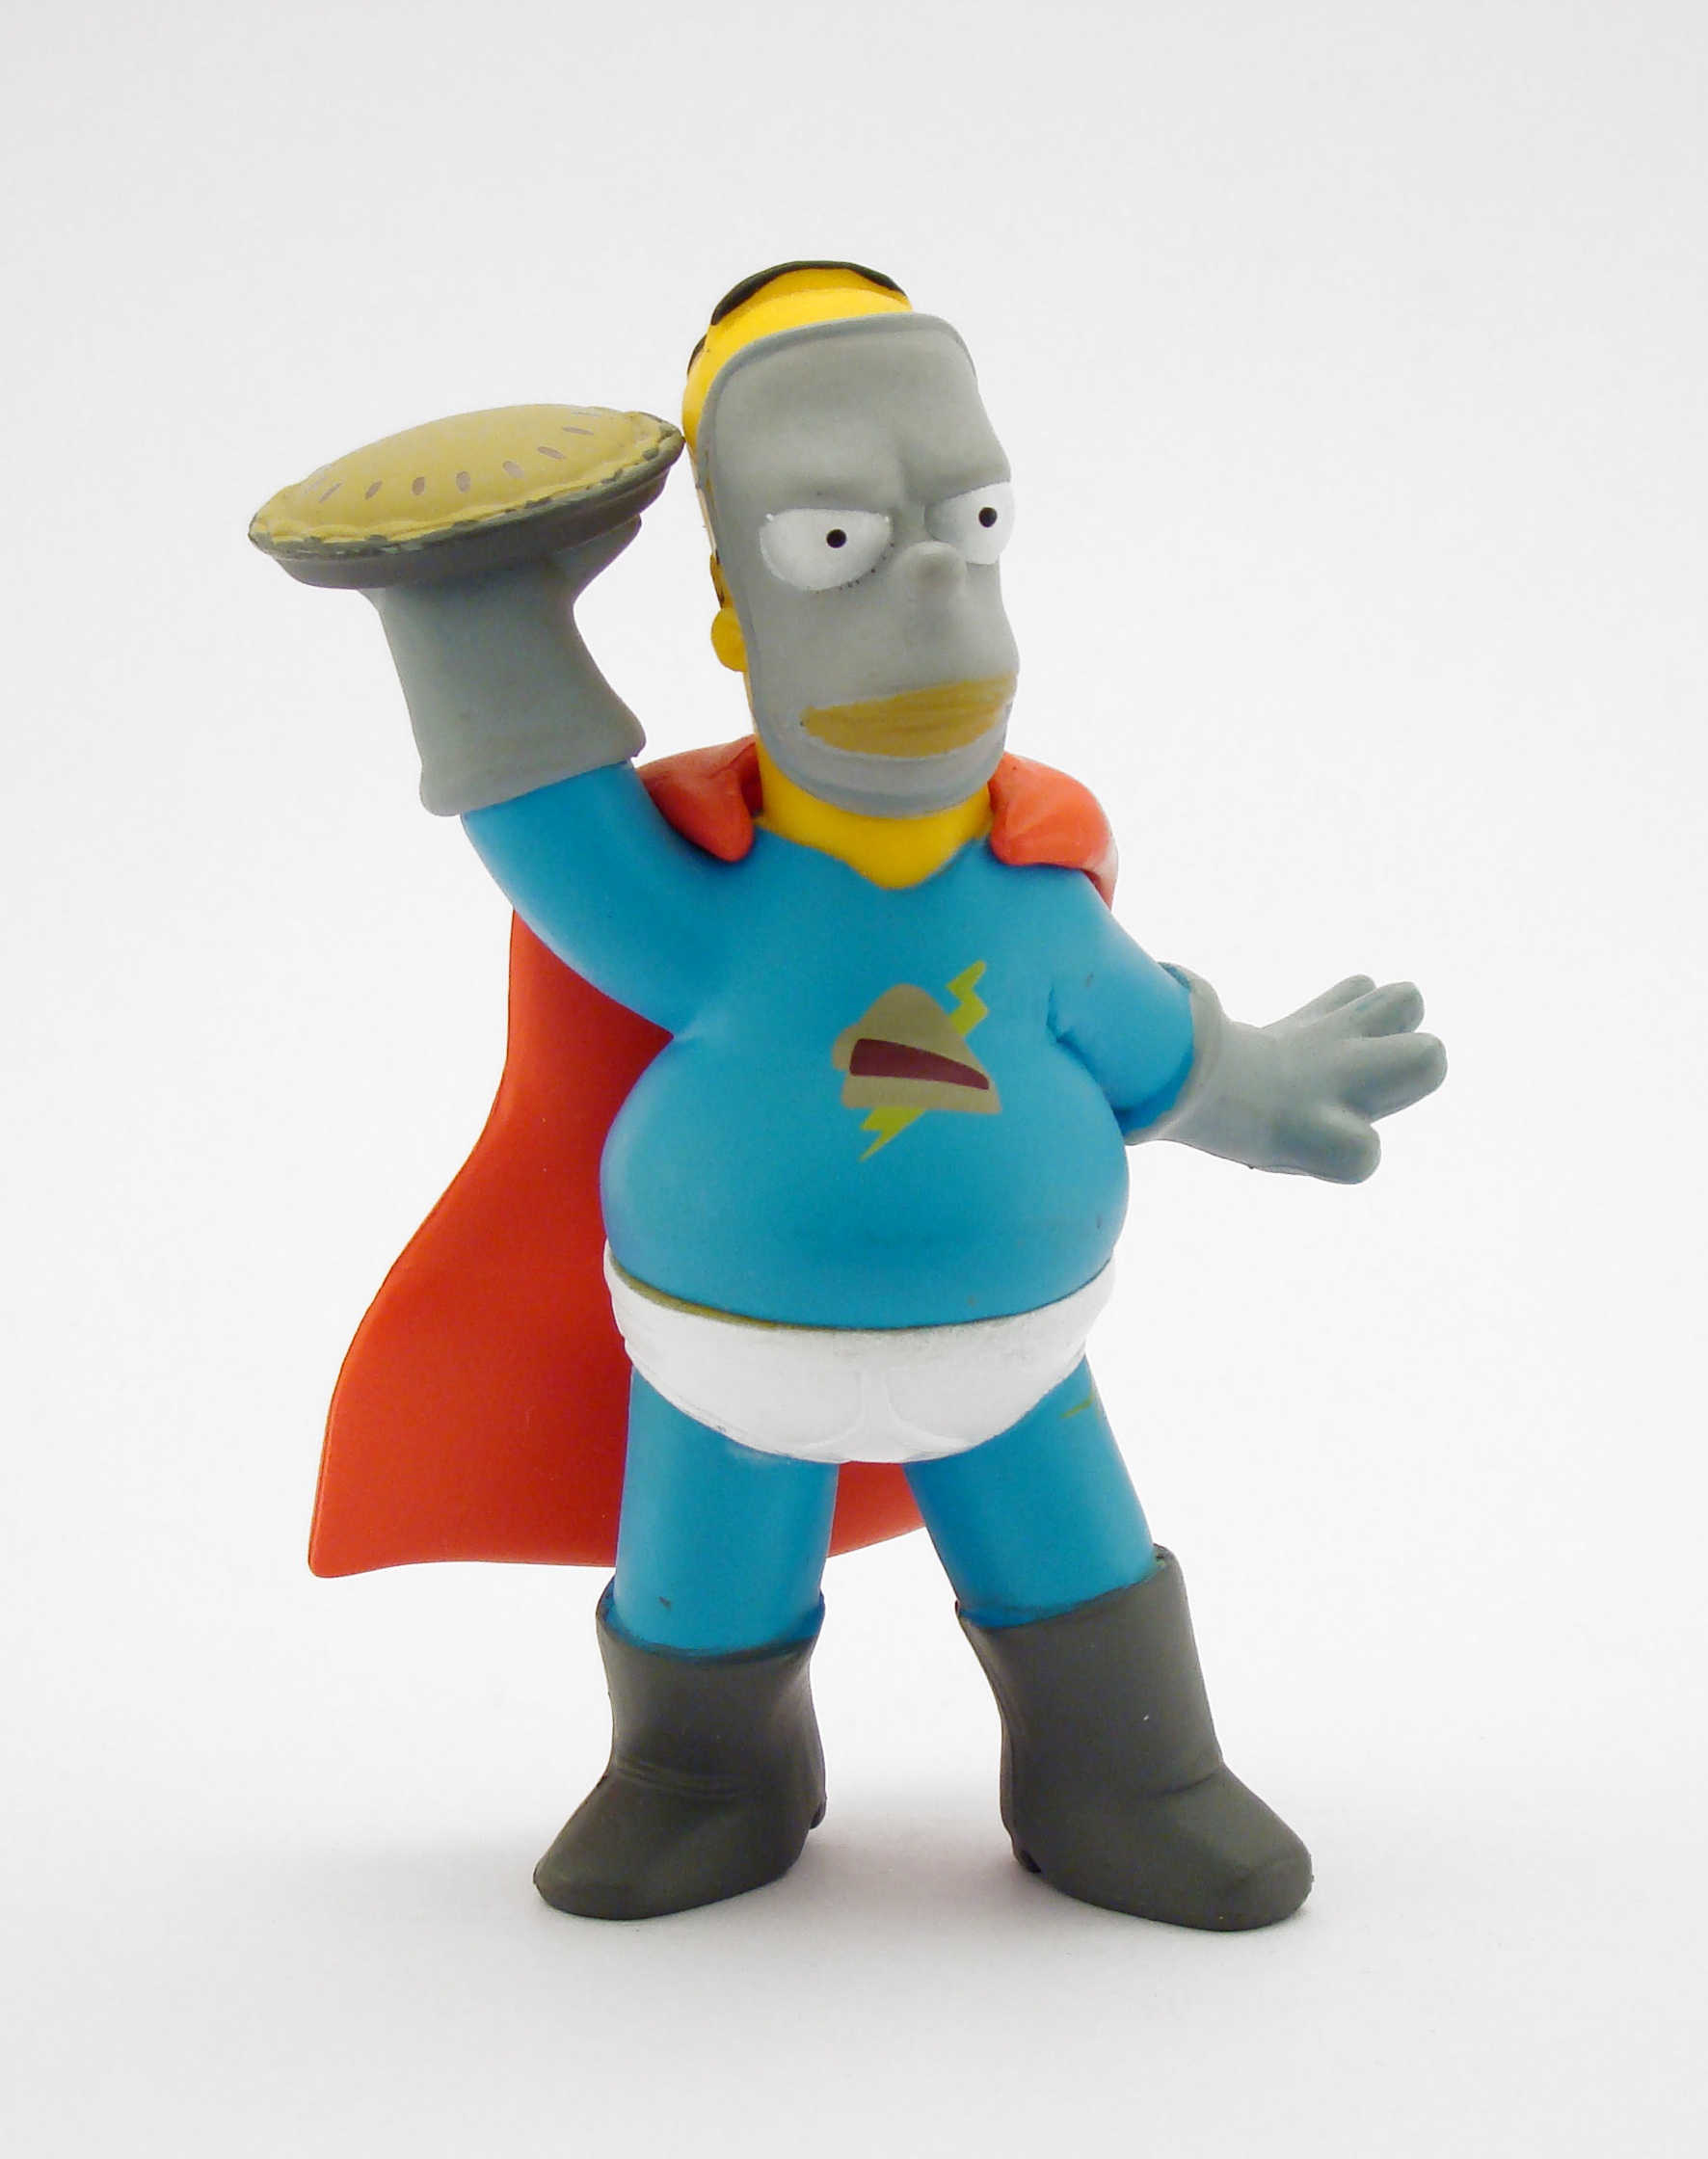
homer, simpsons, drawing, snowman, toy